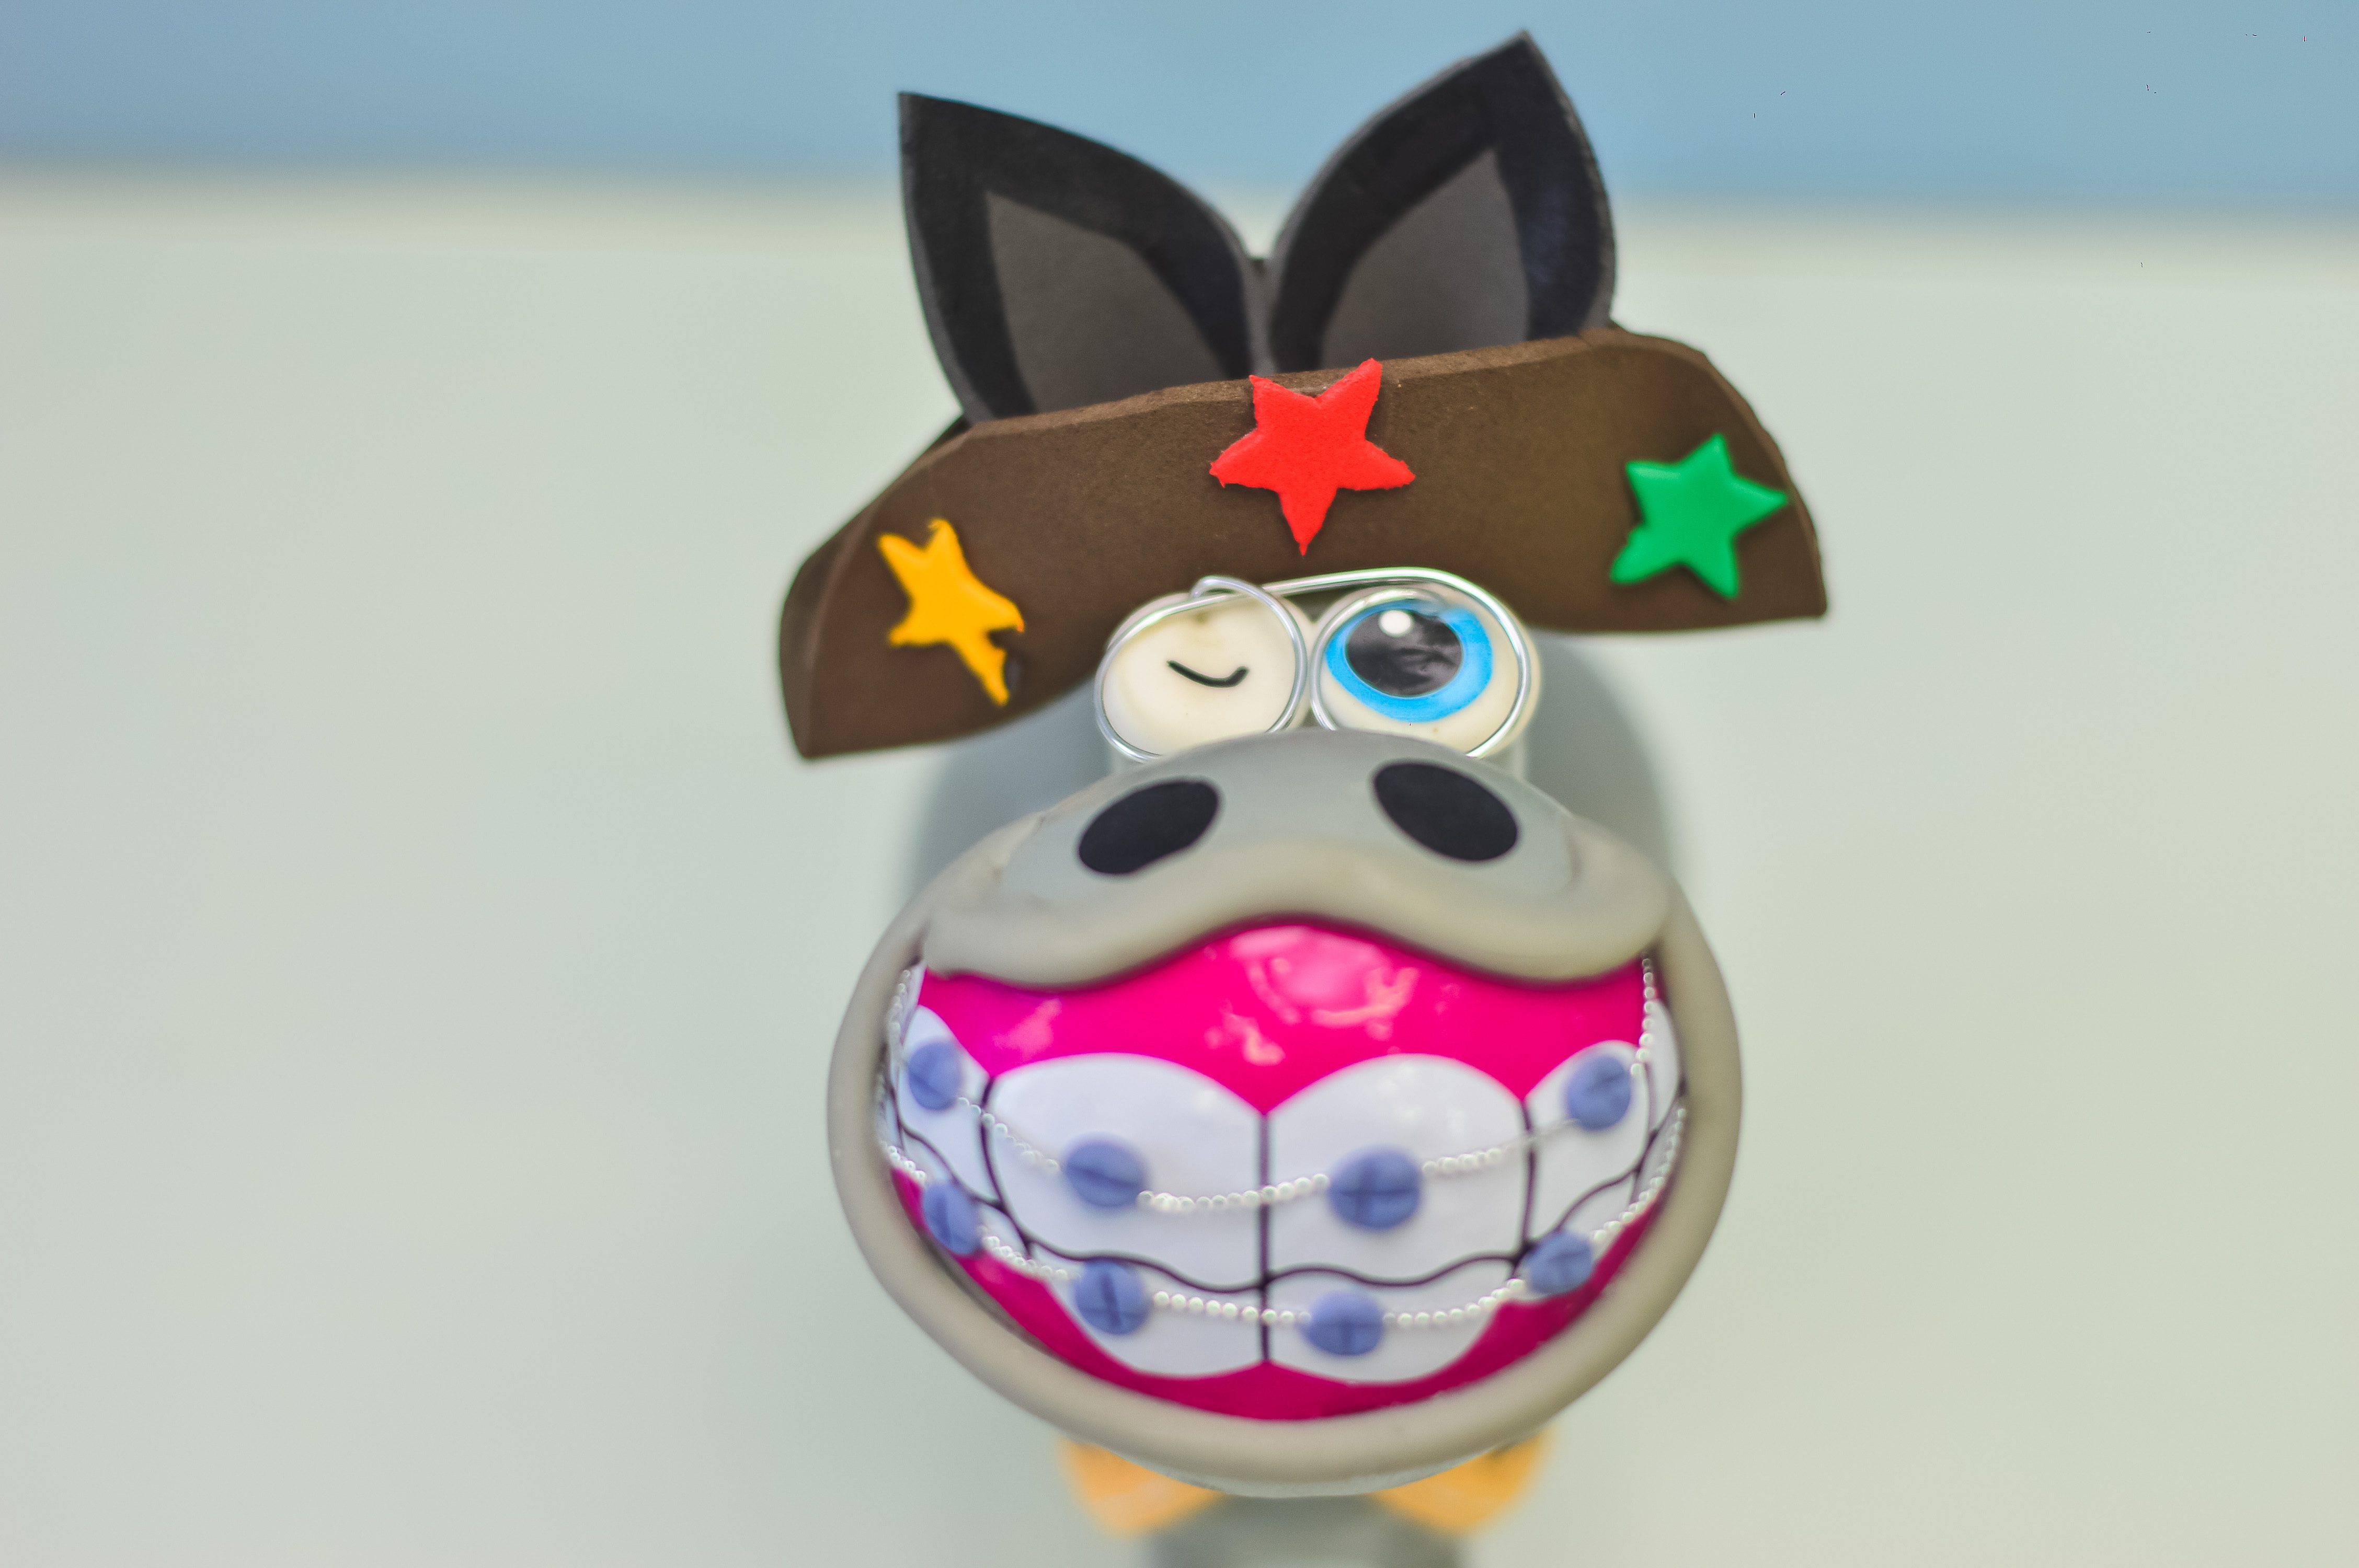
food, dessert, toy, cake, smile, dentist, art, orthodontic appliances